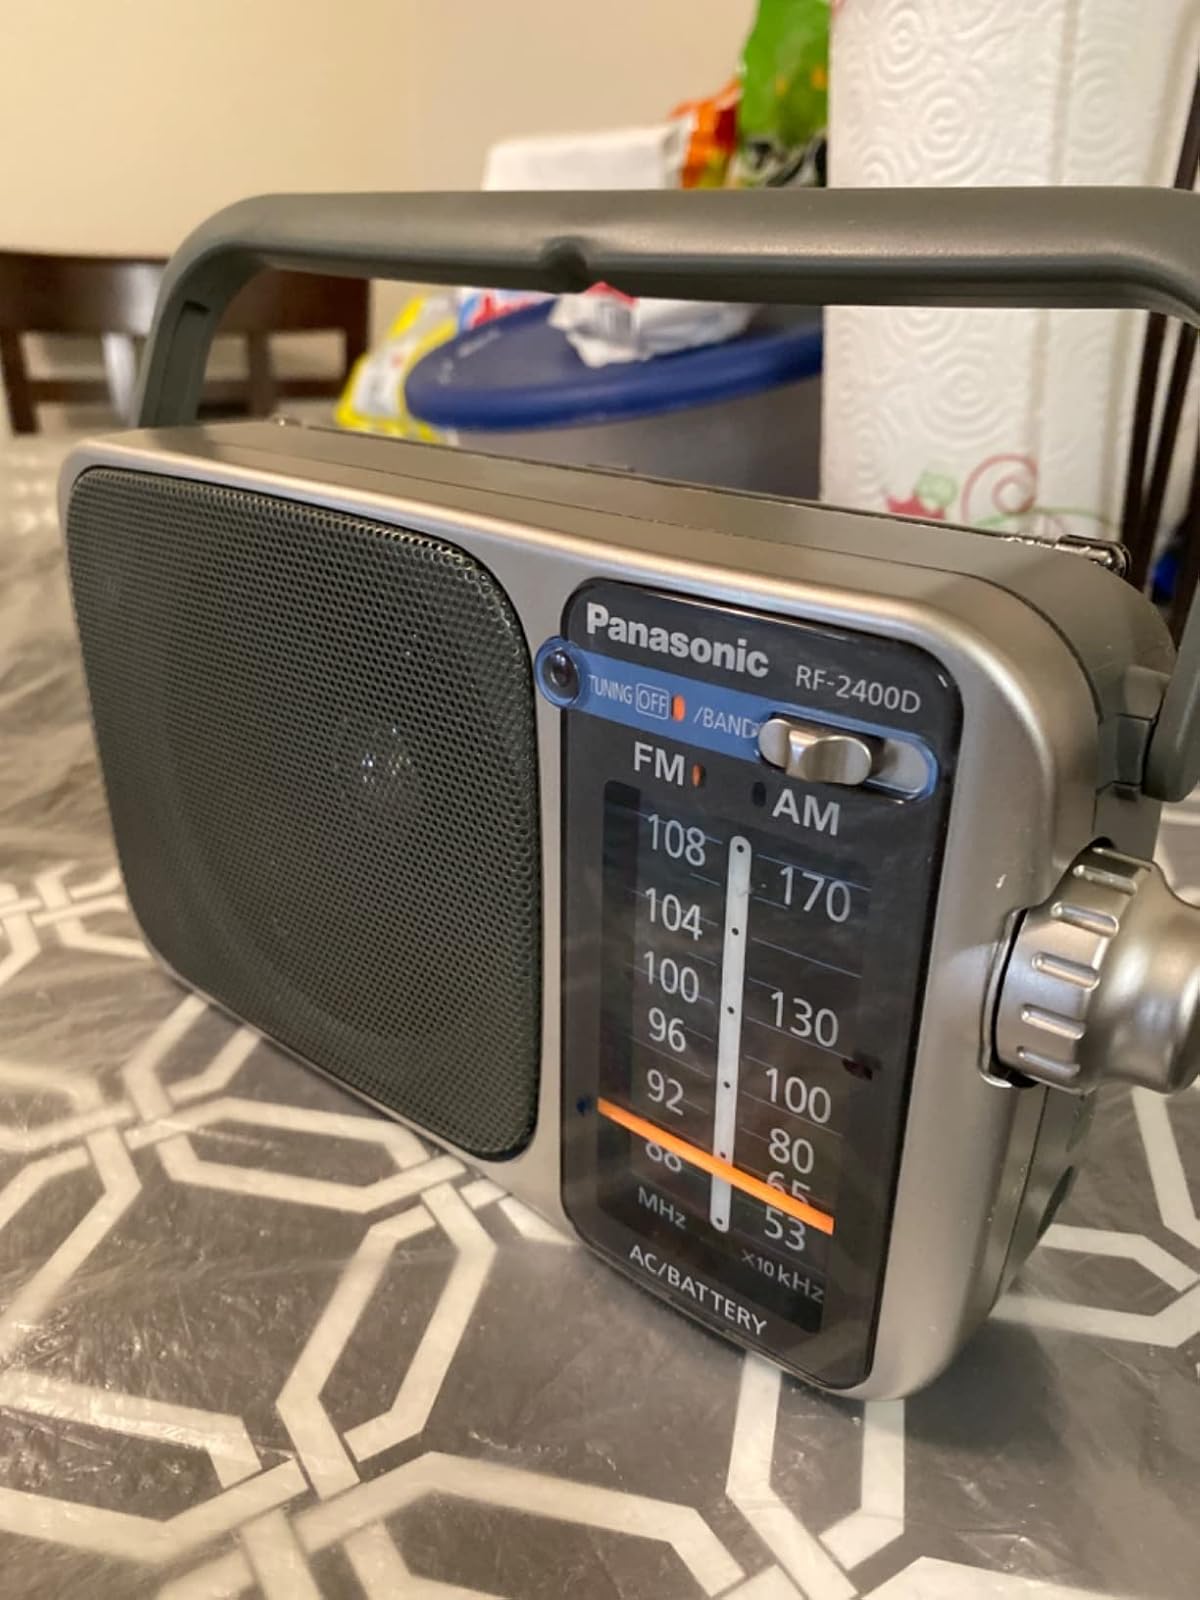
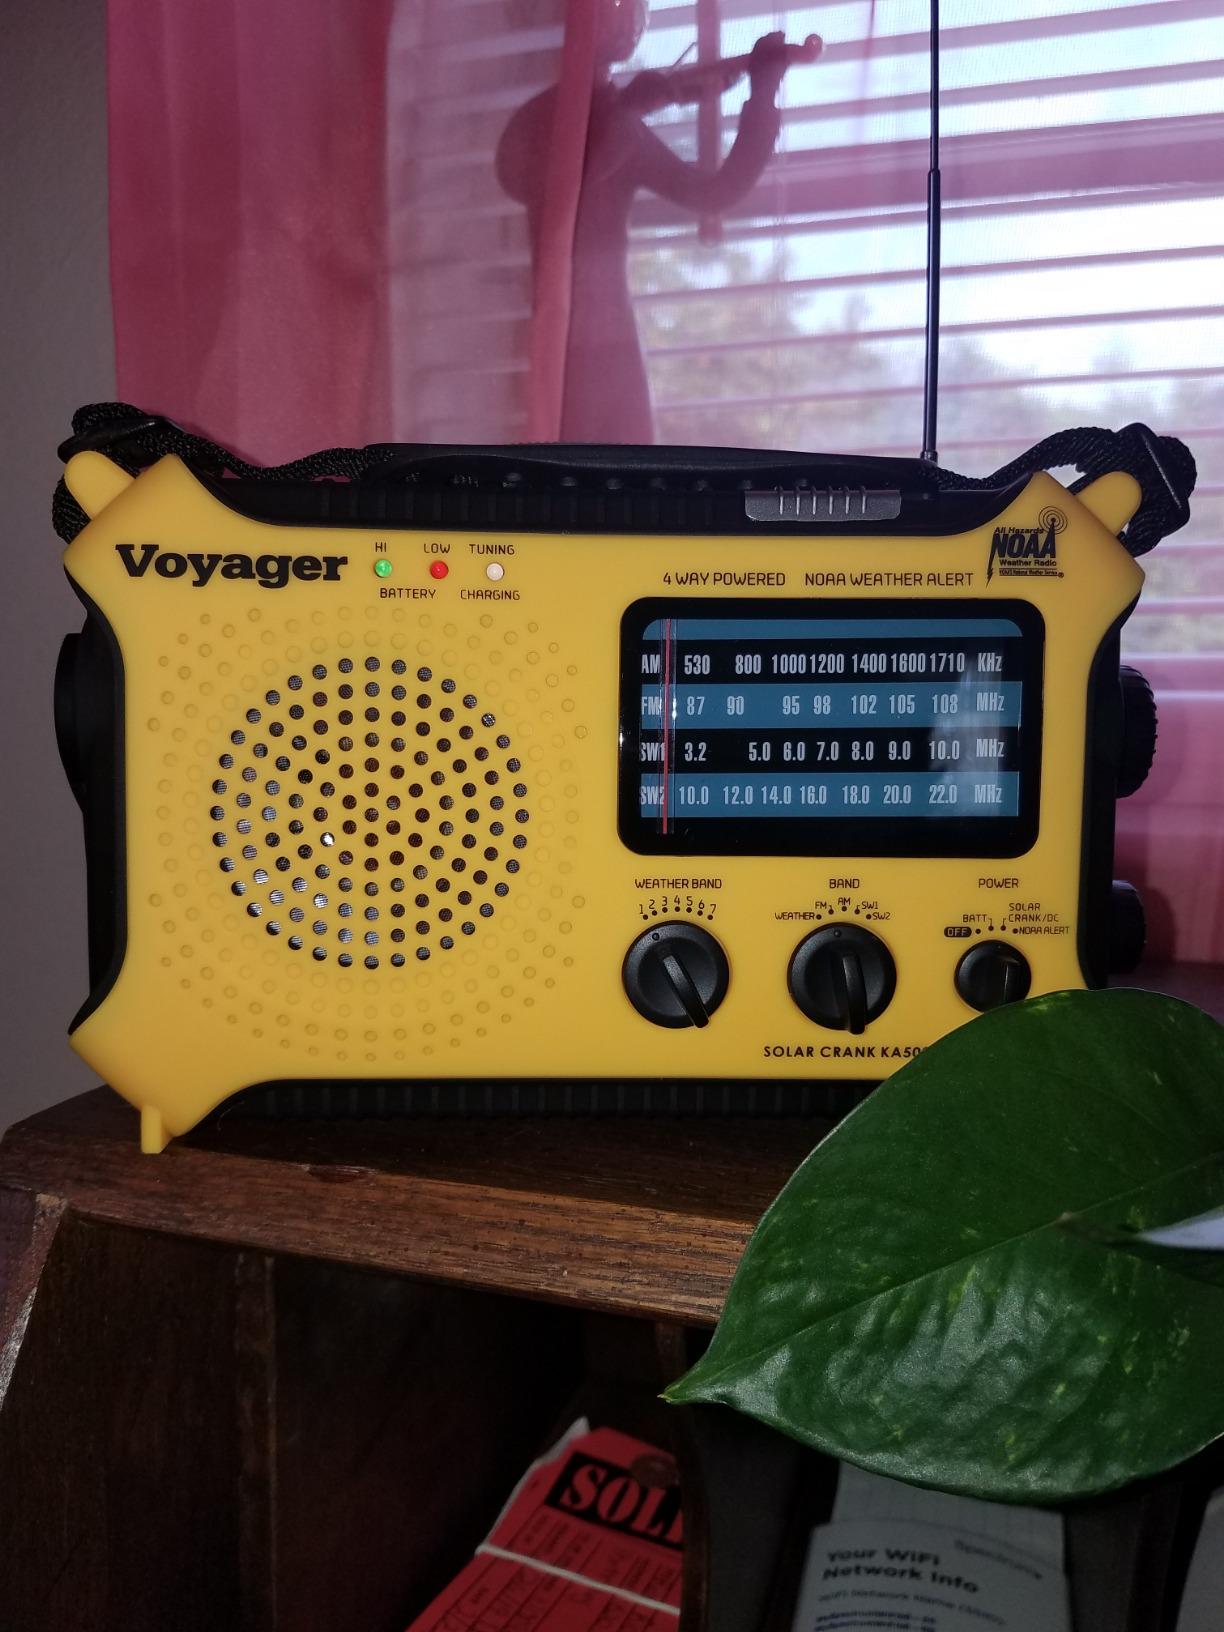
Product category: radio
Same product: no